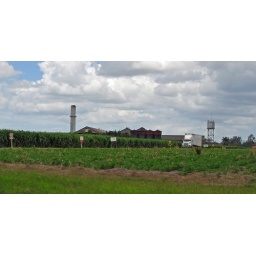
A sugar cane plant and field near Gin Gin.